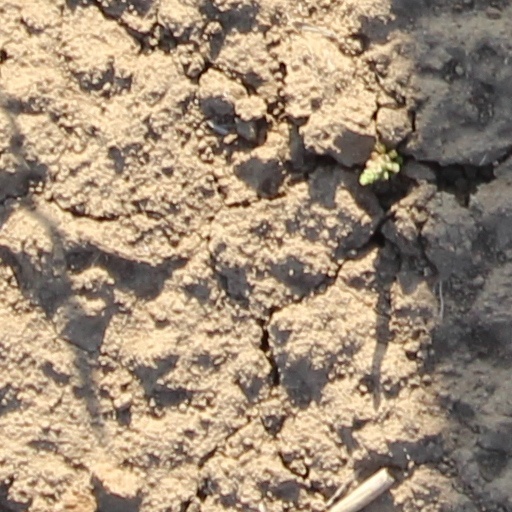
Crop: wheat